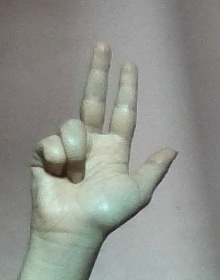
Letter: al